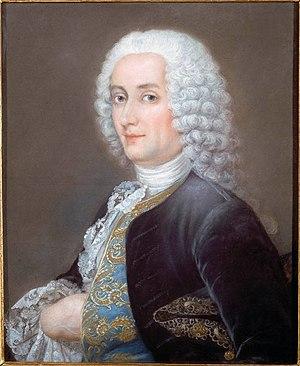
Antoine Claude Nicolas Valdec de Lessart, né le 25 novembre 1741 au château de Mongenan à Portets, tué lors des massacres de Septembre à Versailles le 9 septembre 1792, est un ministre français.